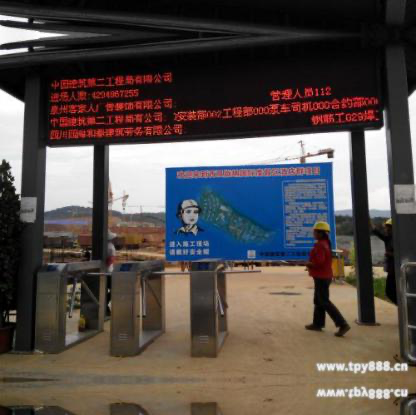
Objects in the image:
label: helmet